Infantry fighting vehicle

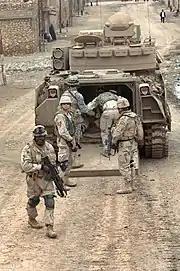
Soldiers from the 3rd Armored Cavalry Regiment load into the rear of an M2 Bradley in Iraq.

The Soviet Army fielded its first tracked APC, the BTR-50, in 1957. Its first wheeled APC, the BTR-152, had been designed as early as the late 1940s. Early versions of both these lightly armored vehicles were open-topped and carried only general-purpose machine guns for armament. As Soviet strategists became more preoccupied with the possibility of a war involving weapons of mass destruction, they became convinced of the need to deliver mounted troops to a battlefield without exposing them to the radioactive fallout from an atomic weapon. The IFV concept was received favorably because it would enable a Soviet infantry squad to fight from inside their vehicles when operating in contaminated environments. Soviet design work on a new tracked IFV began in the late 1950s and the first prototype appeared as the "Obyekt 765" in 1961. After evaluating and rejecting a number of other wheeled and tracked prototypes, the Soviet Army accepted the "Obyekt 765" for service. It entered serial production as the BMP-1 in 1966.